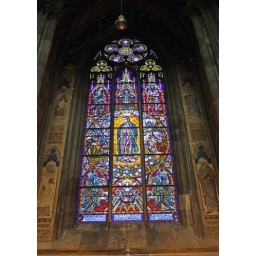
Guadalupe virgin stained glass window in the Votivkirche